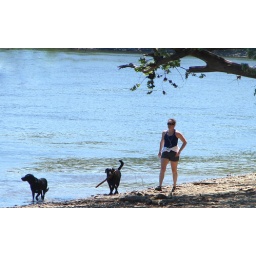
walking by the river